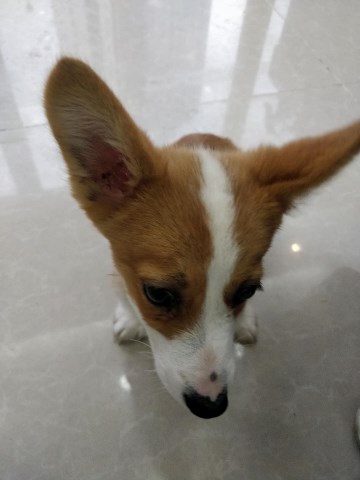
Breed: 2909-n000116-Cardigan